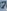
Number: 7